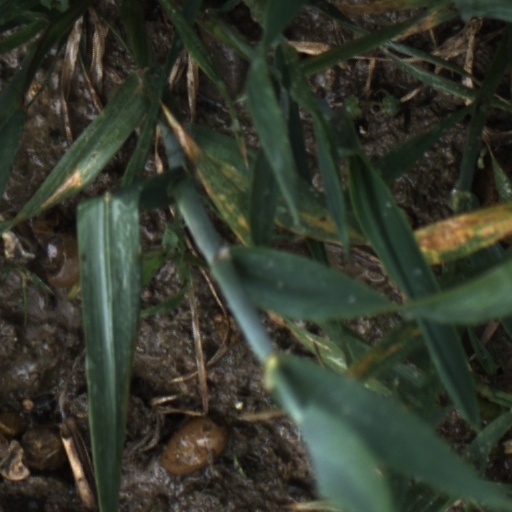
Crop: wheat